New England

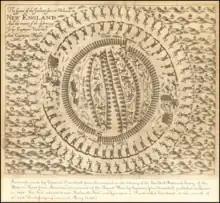
A 1638 engraving depicting the Mystic massacre

On April 10, 1606, King James I of England issued a charter for the Virginia Company, which consisted of the London Company and the Plymouth Company. These two privately funded ventures were intended to claim land for England, to conduct trade, and to return a profit. In 1620, the Pilgrims arrived on the "Mayflower" and established Plymouth Colony in Massachusetts, beginning the history of permanent European colonization in New England.